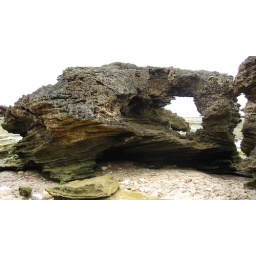
Eye of the needle rock - wind and water sculptured naturally by wind and water hrough millions of years